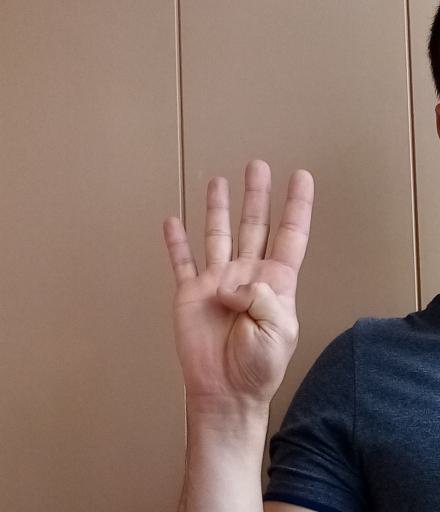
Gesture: four